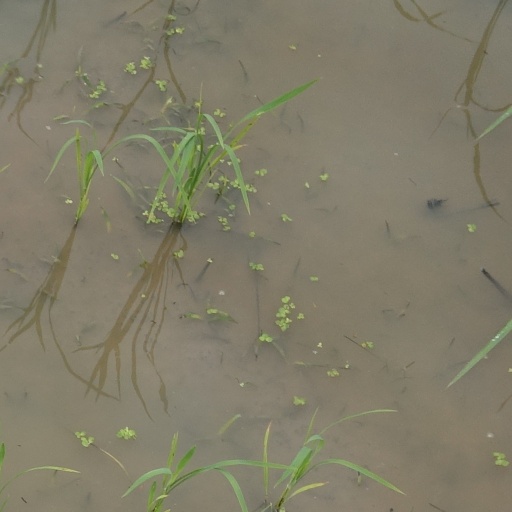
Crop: rice